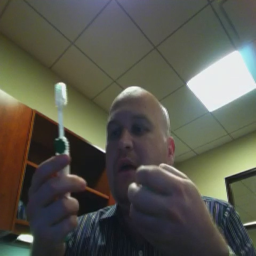
a man looking at his toothbrush like hes confused
A man holding a tooth brush while sitting inside of a room.
this is a man holding a toothbrush in an office
Bald man in a room holding a toothbrush.
A man that is sitting down holding a toothbrush.